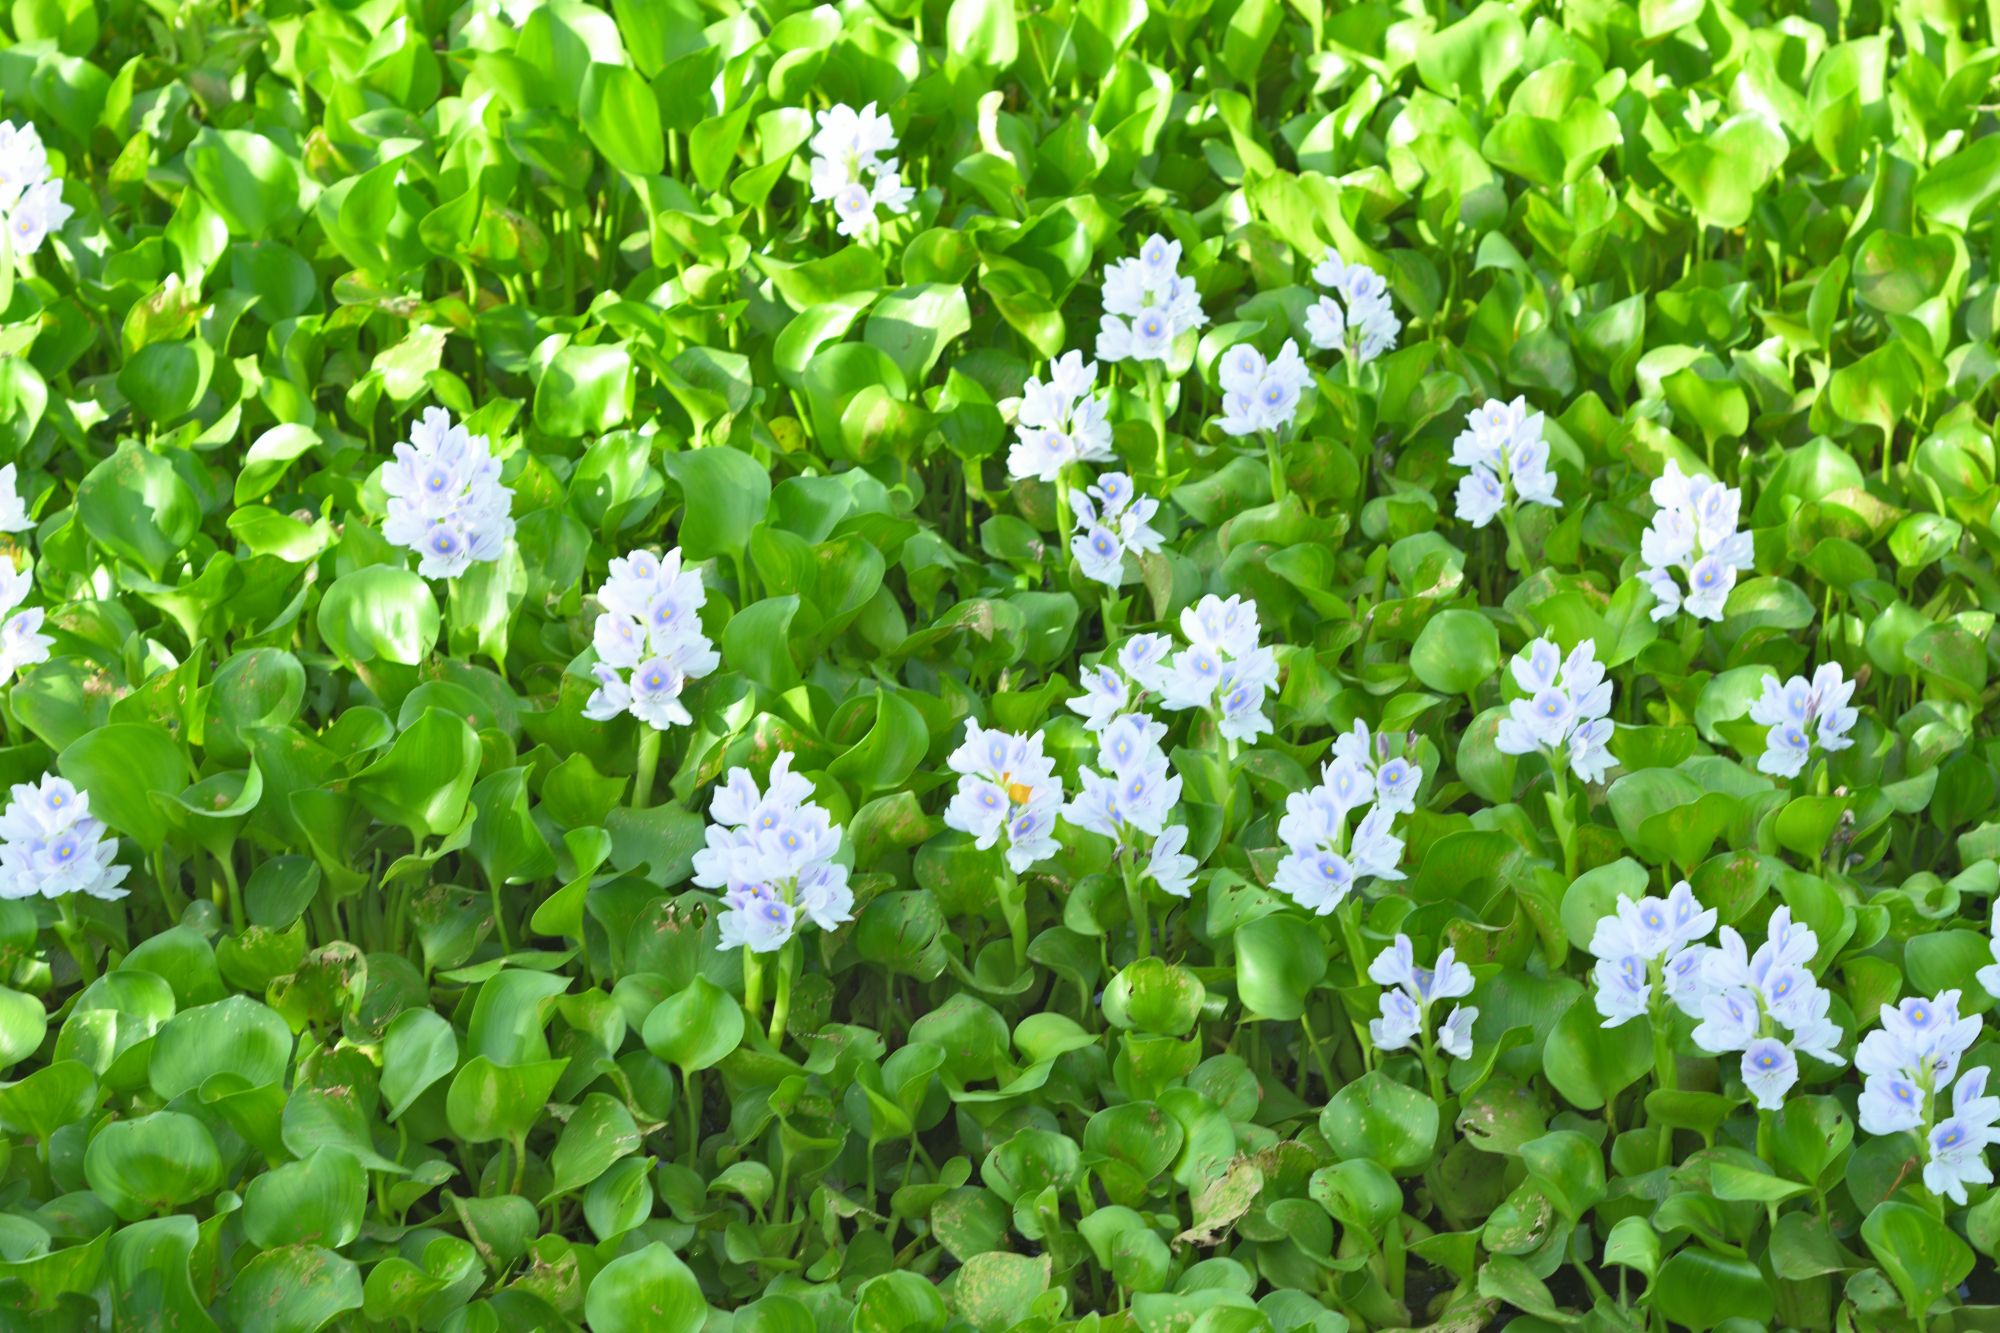
Water Hyacinth - Khurushkul Pond, Bangladesh
Water hyacinth (Eichhornia crassipes) coverage in a freshwater pond near Khurushkul, Cox's Bazar, Bangladesh. Photographed on 9 August 2026 during the monsoon season. Follow-up survey of the pond documented in the June 2026 water lily / water hyacinth dataset.
Location: Khurushkul, Cox's Bazar, Chattogram, Bangladesh
Keywords: water hyacinth, Eichhornia crassipes, invasive aquatic plant, pond, freshwater wetland, monsoon, Bangladesh, Khurushkul, Cox's Bazar, botanical photography, aquatic vegetation, golamrob